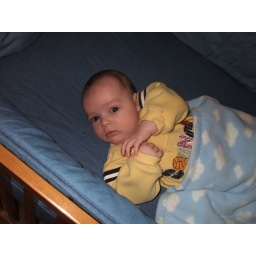
little boy in a big big bed